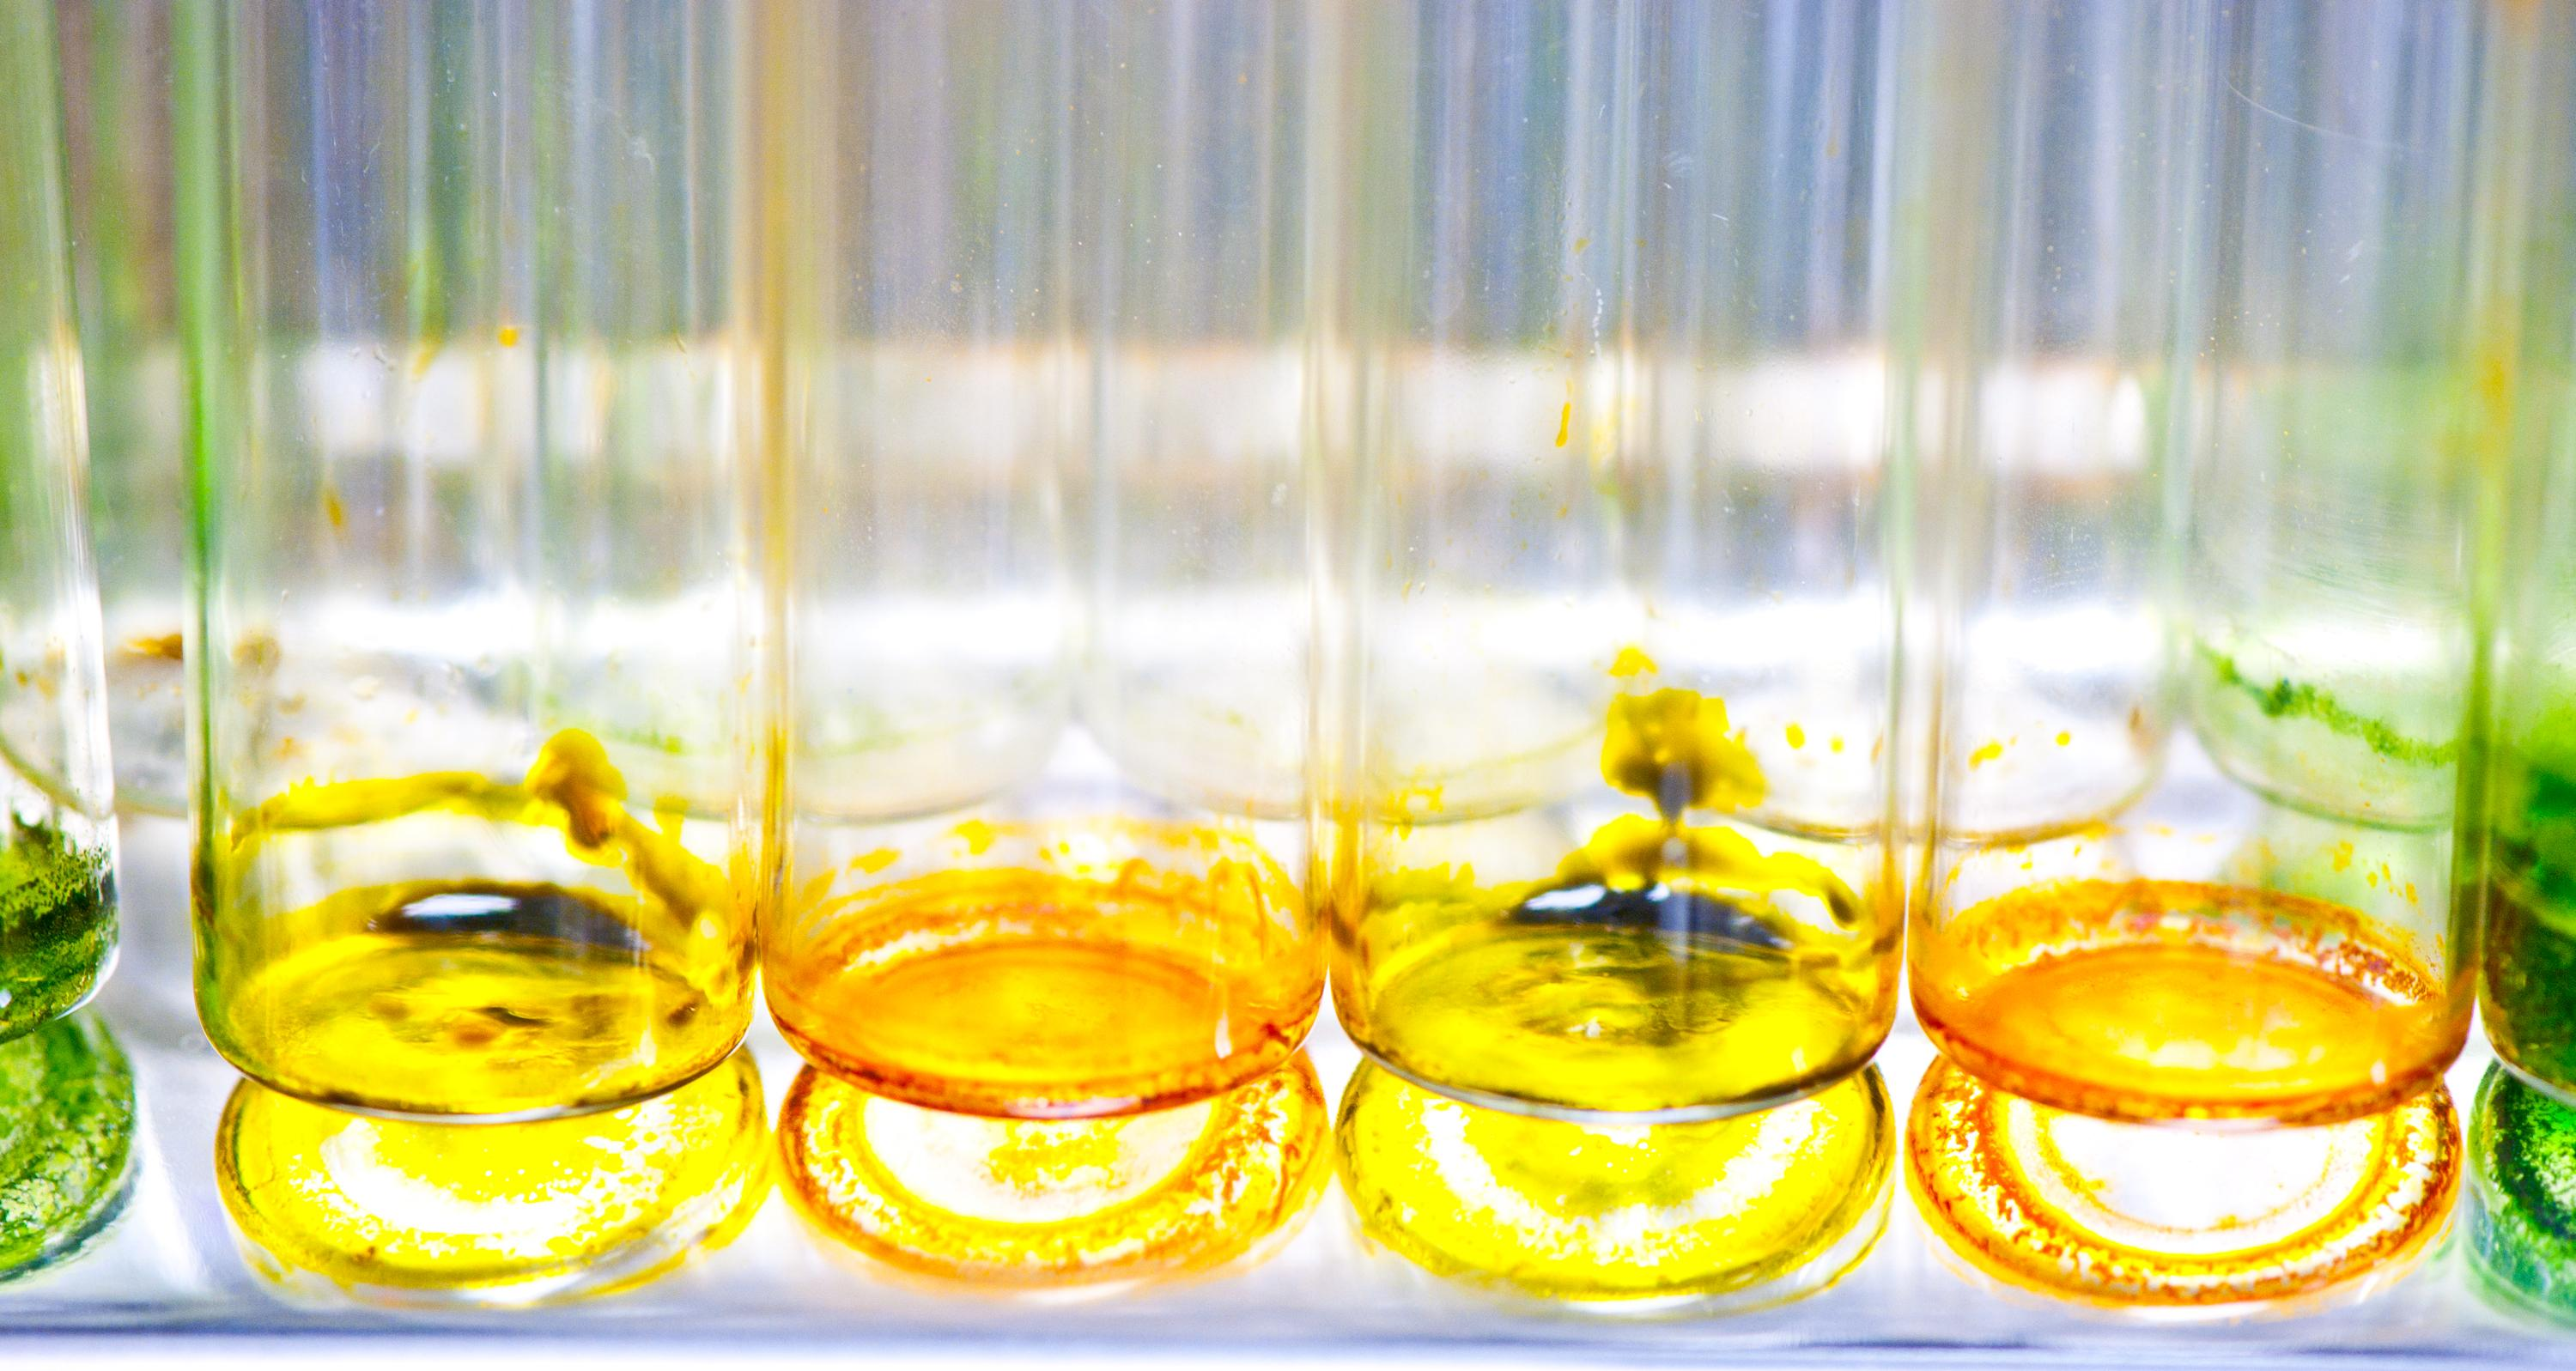
TEST TUBES WITH YELLOW AND GREEN ALGAE. These test tubes in an NREL algae lab hold a selection of lipids, or oils that have been extracted from several algal strains. The tubes illustrate the colorful variety of work being done
Specialty: pharma-process